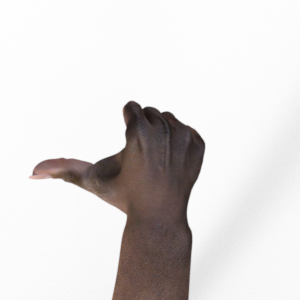
Label: rock